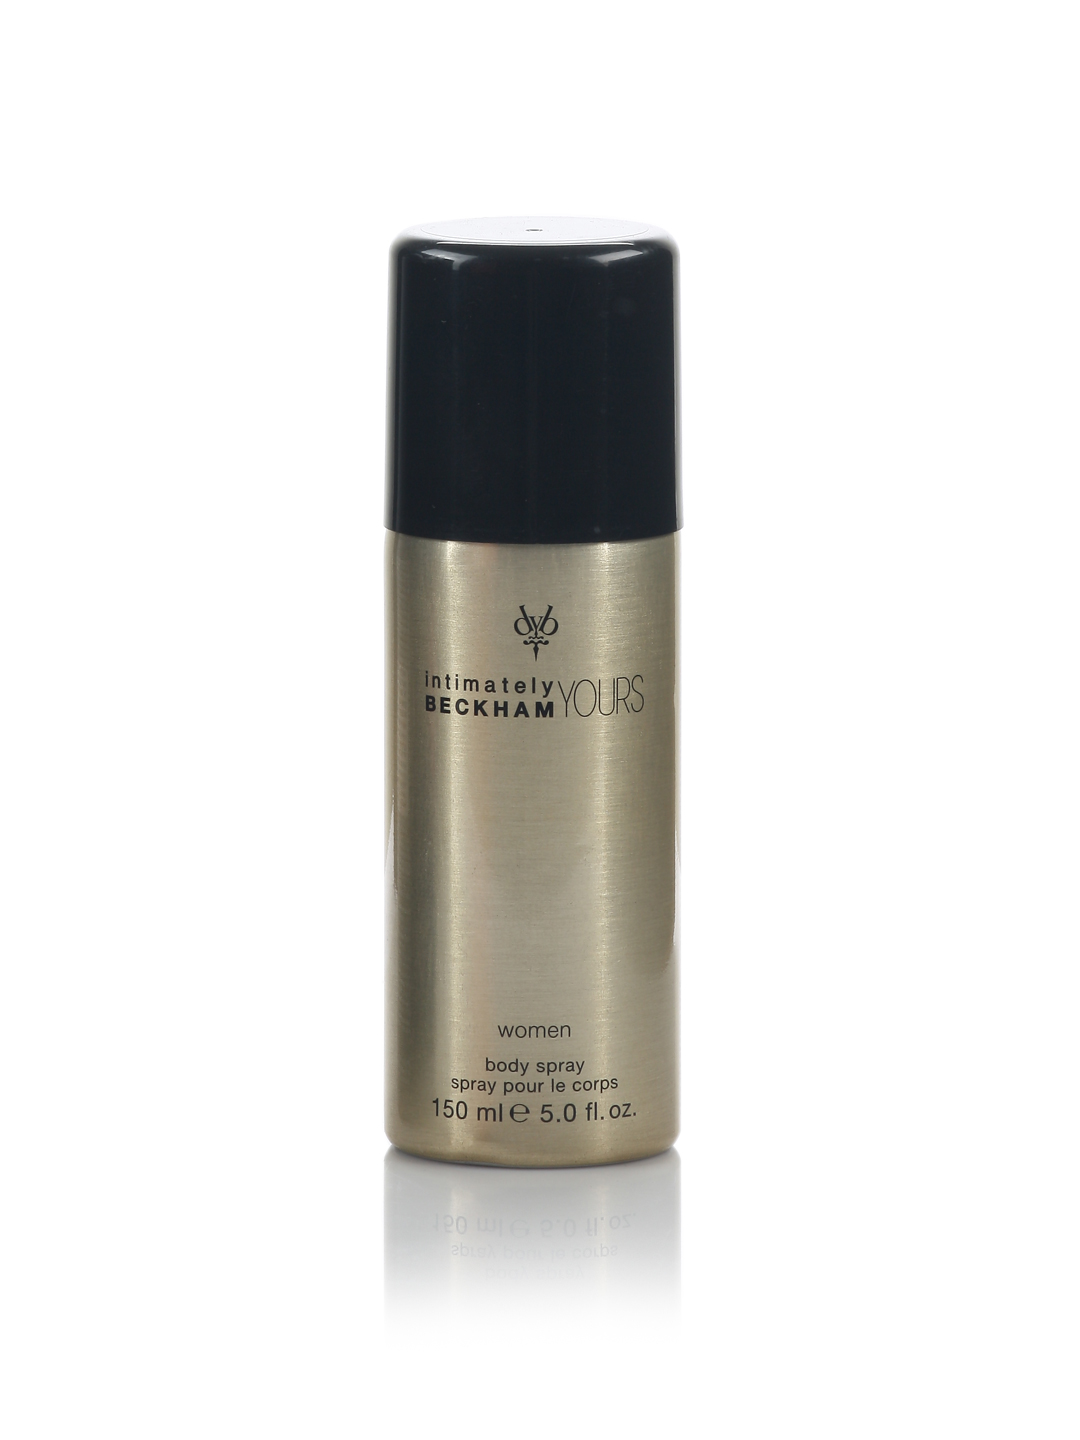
David Beckham Women Intimately Yours Deo
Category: Personal Care / Fragrance / Deodorant
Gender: Women
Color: Gold
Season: Spring 2017
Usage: Casual